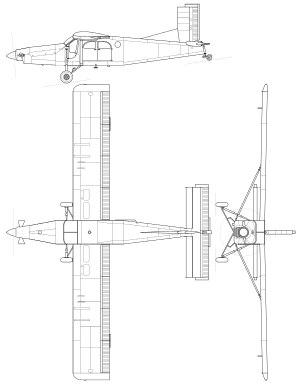
Le Pilatus PC-6 Porter est un avion utilitaire monomoteur à décollage et atterrissage court à ailes hautes conçu par l'avionneur suisse Pilatus Aircraft. Produit soit avec un moteur à pistons, soit avec un turbopropulseur, il a effectué son premier vol en 1959 et a été fabriqué sous licence par Fairchild Hiller aux États-Unis. Après 597 appareils construits en six décennies, Pilatus a arrêté sa production en 2019.